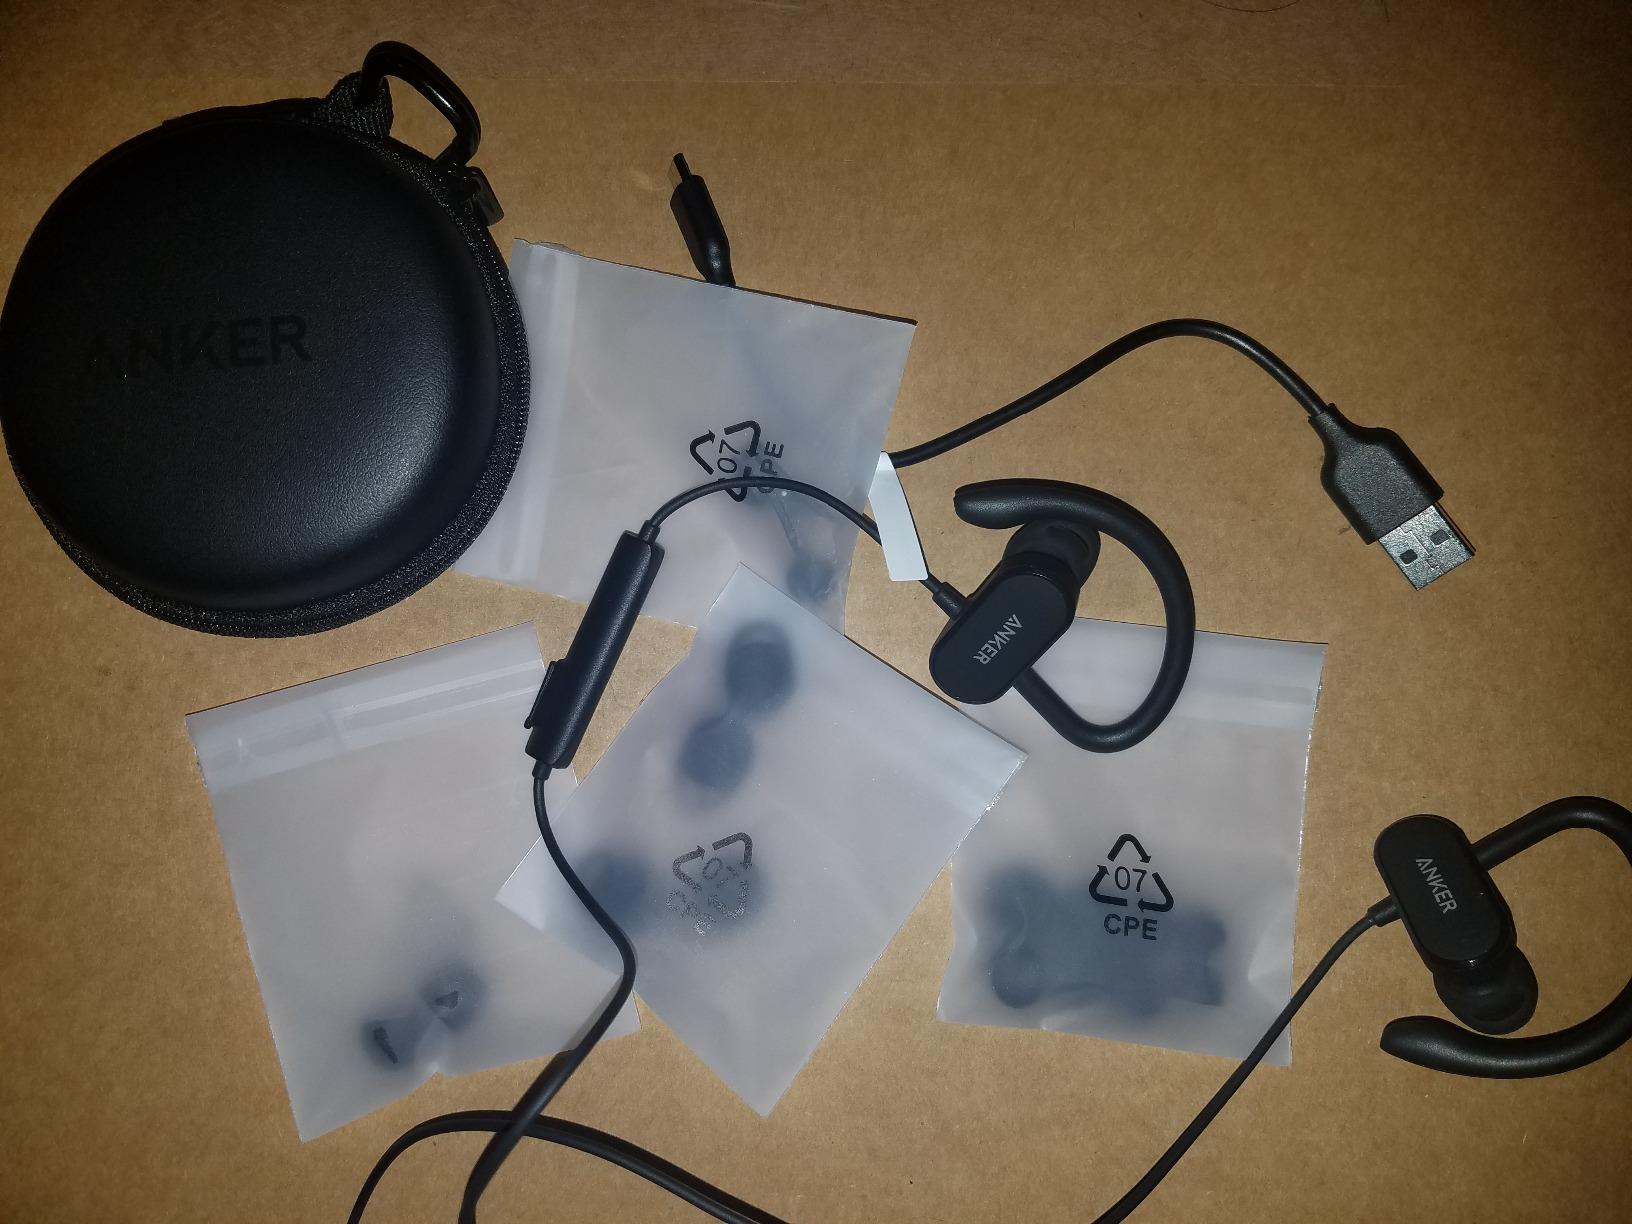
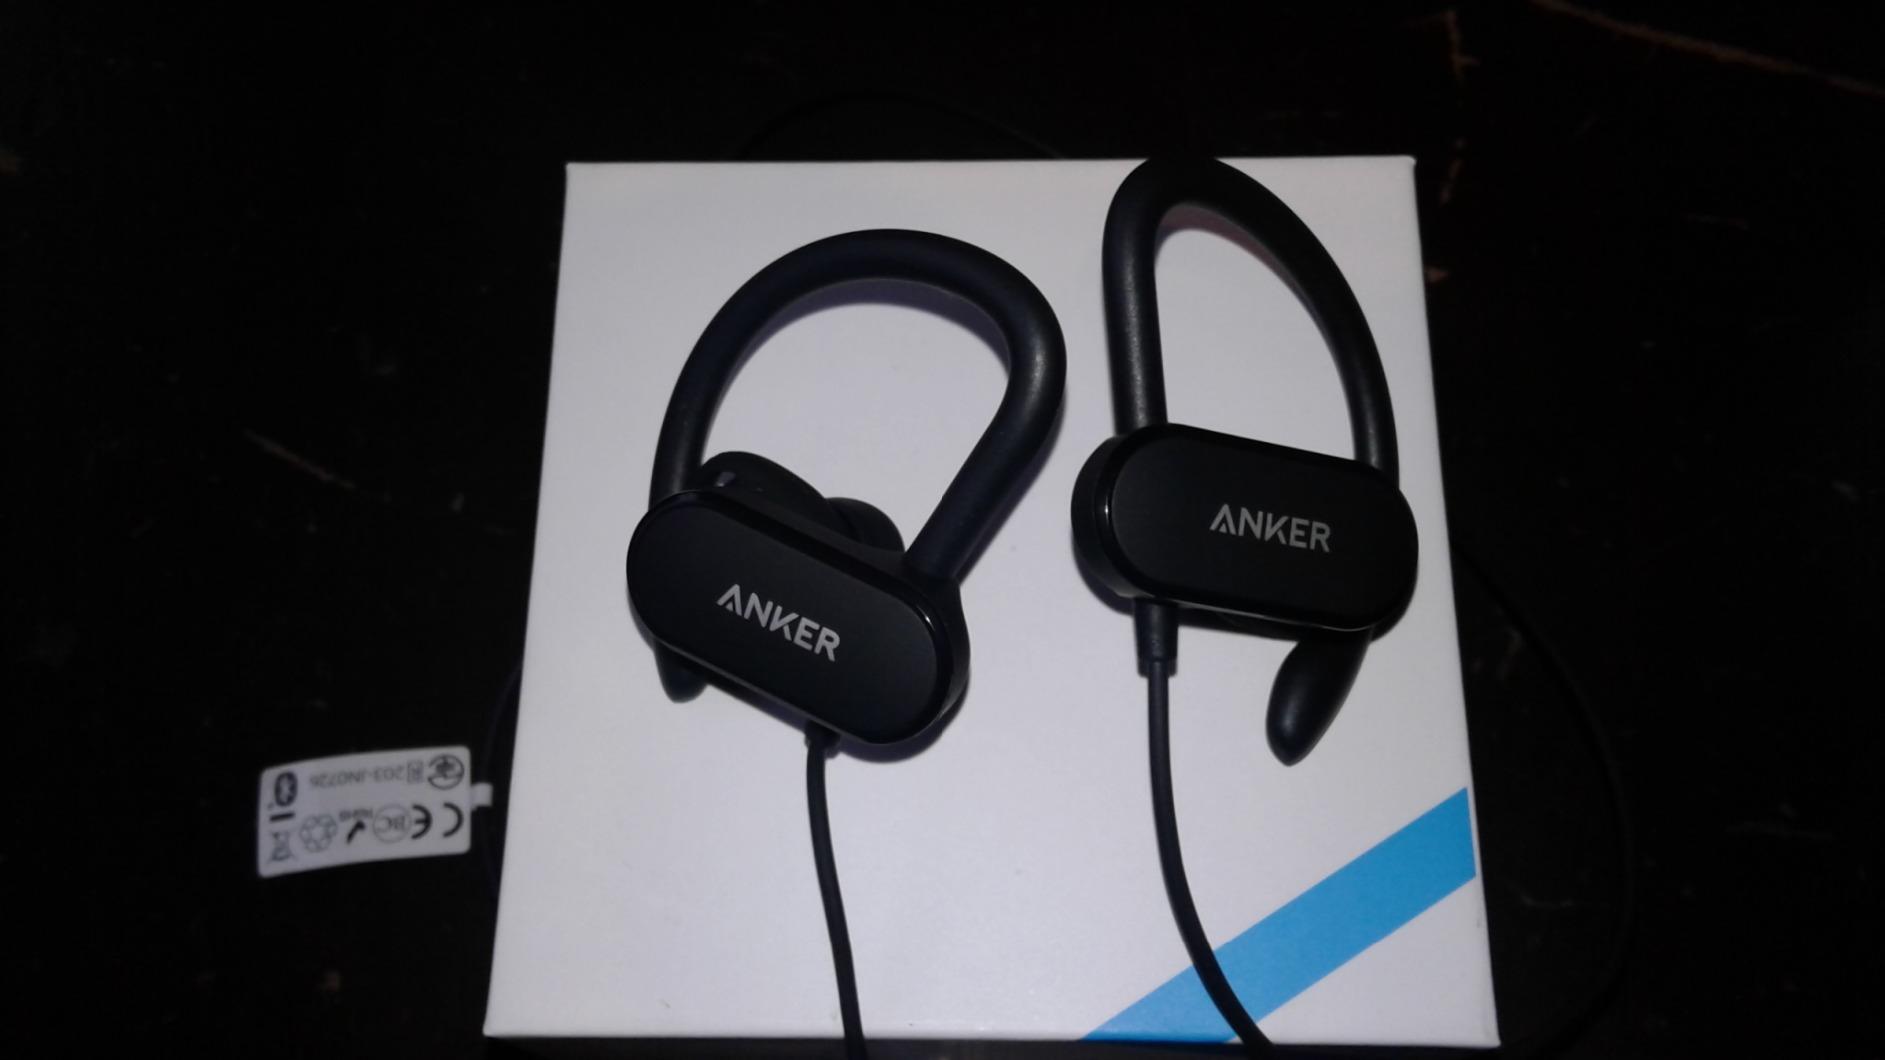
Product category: headphones
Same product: yes